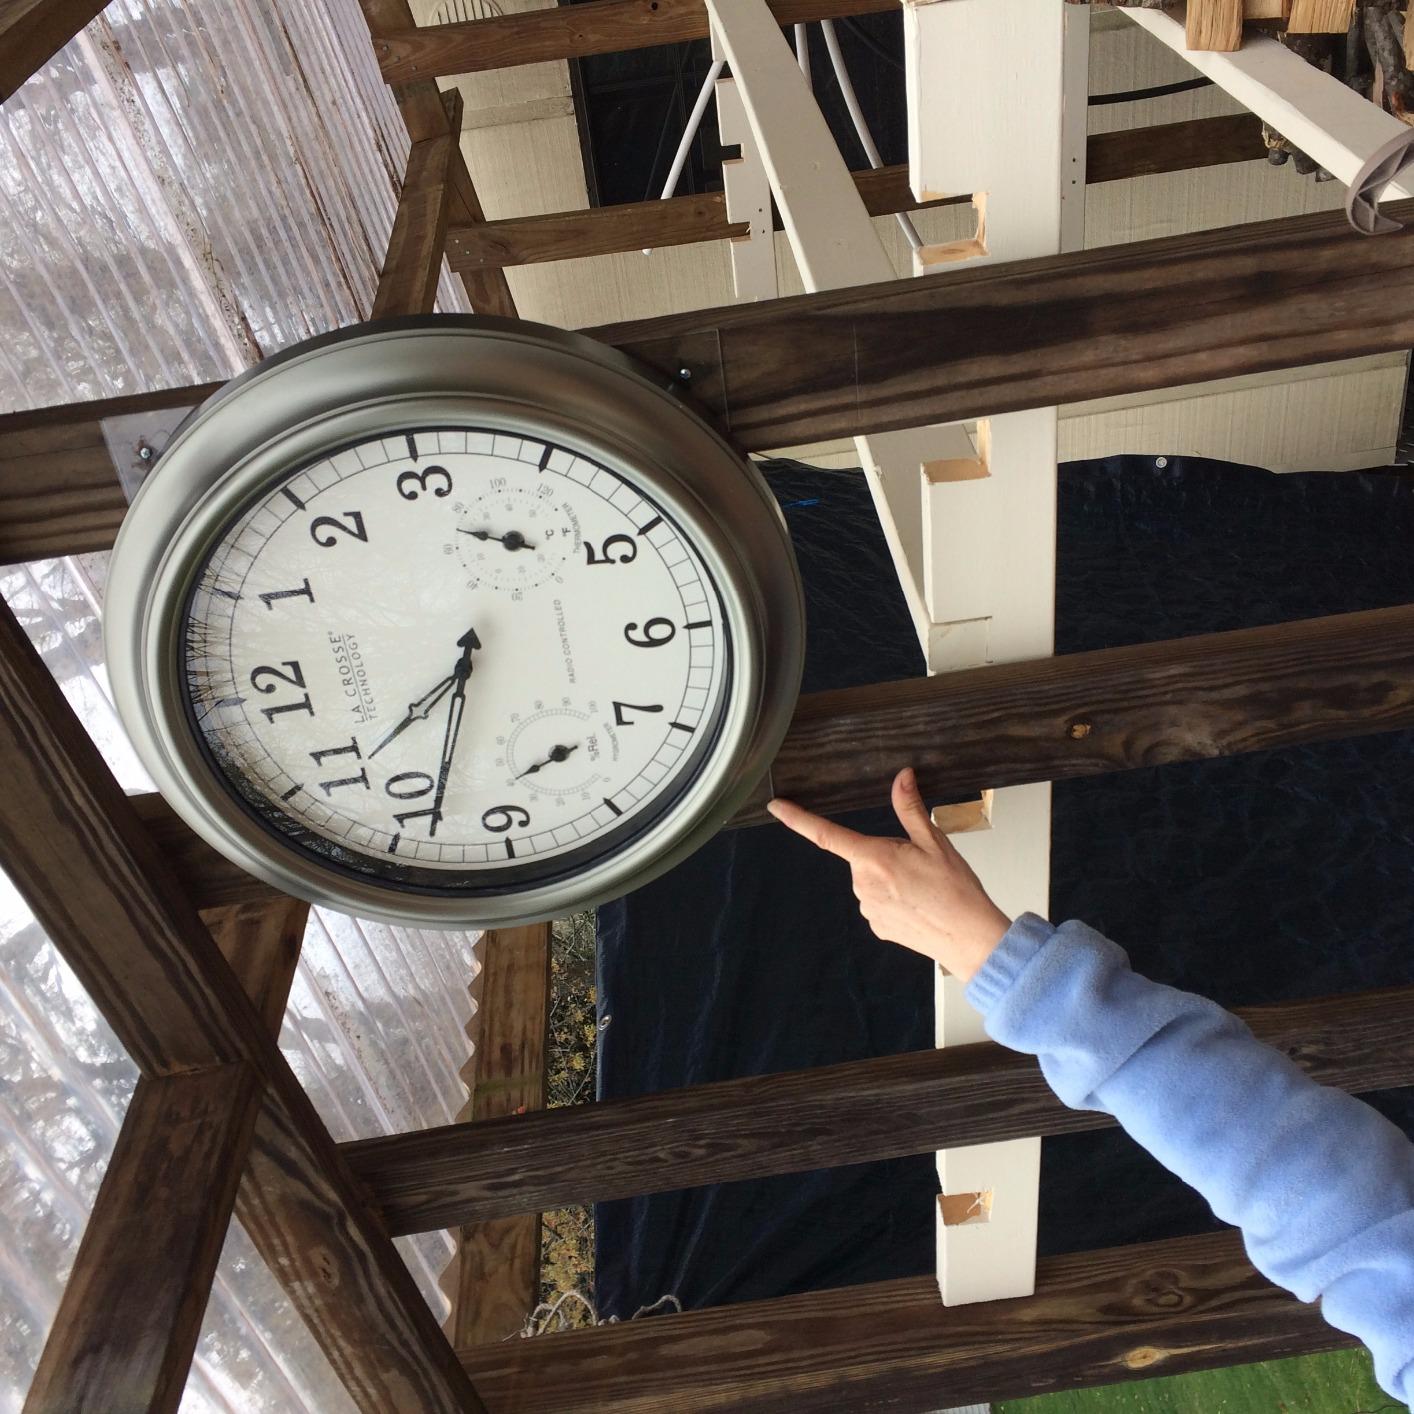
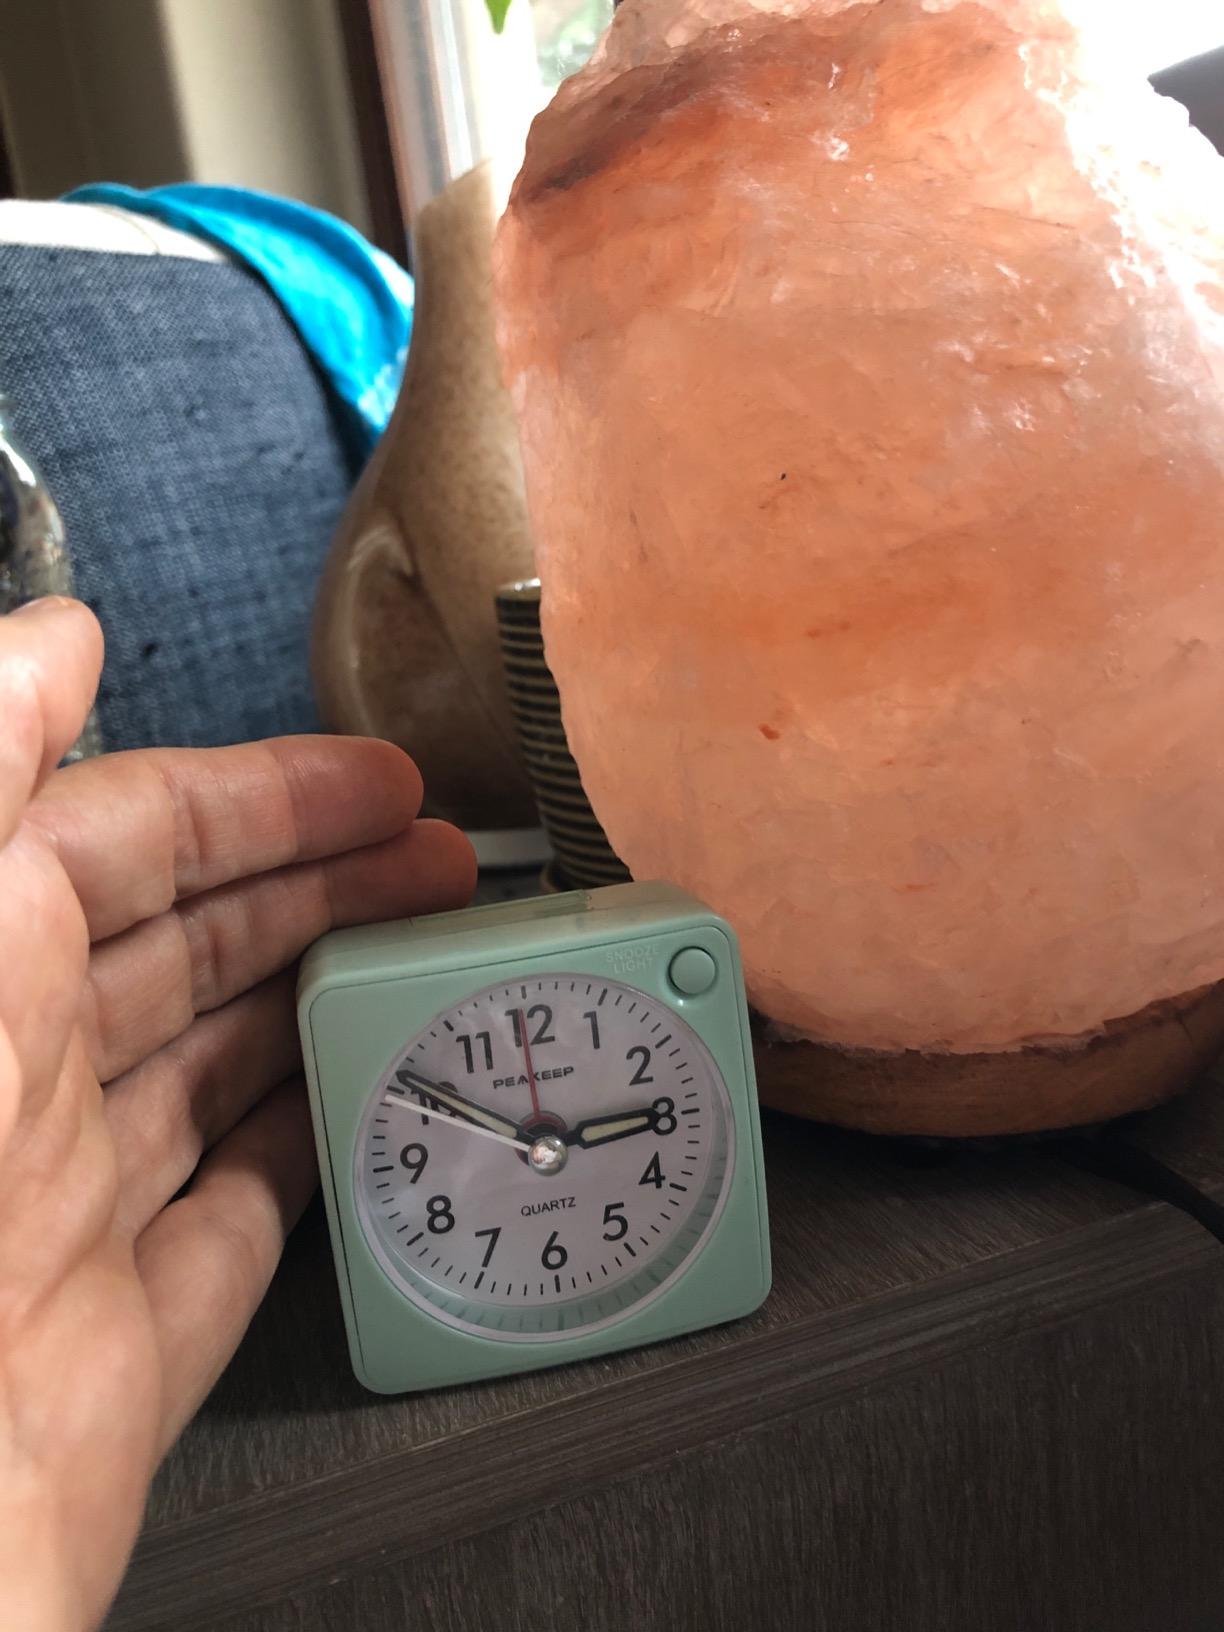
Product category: clock
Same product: no